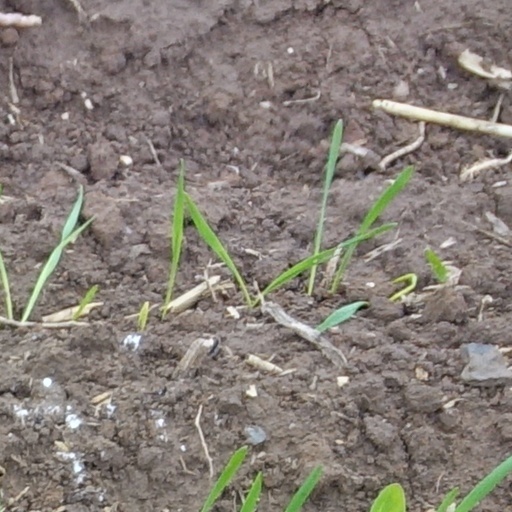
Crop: wheat